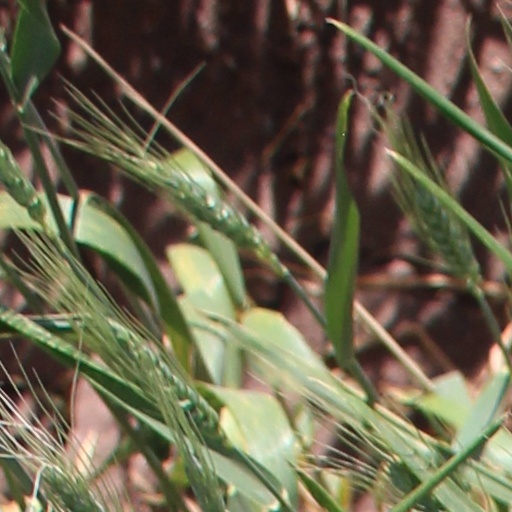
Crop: wheat